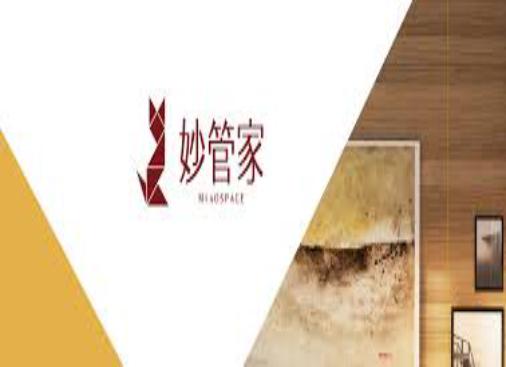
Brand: magicamah
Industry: Necessities